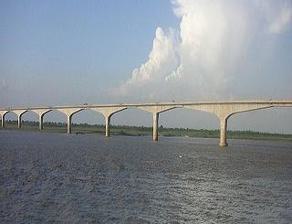
Building: Vikramshila Setu
Country: India
Year built: 2001
Bridge in Bhagalpur Vikramshila Setu Coordinates 25°16′41″N 87°01′37″E / 25.278°N 87.027°E / 25.278; 87.027 Carries Two lane roadway and pedestrian pathways each side Locale Bhagalpur Maintained by Bihar Government Characteristics Material Concrete and Iron Total length 4,400 metres (14,400 ft) History Construction end 2001 Opened 2001 Closed No Statistics Daily traffic Two way Toll For Heavy vehicle and four wheeler Location Vikramshila Setu is a bridge across the Ganges , near Bhagalpur in the Indian state of Bihar . It is named after the ancient Mahavihara of Vikramashila which was established by King Dharmapala (783 to 820 A.D.) . Vikramshila Setu is 6th longest bridge over water in India. The 4.4 km long  two lane bridge serves as a link between NH 33 and NH 31 running on the opposite sides of the Ganges . It runs from Barari Ghat on the Bhagalpur side on the south bank of the Ganges to Naugachhia on the north bank. It also connects Bhagalpur to Purnia and Katihar .  This has reduced considerably the road travel between Bhagalpur and places across the Ganges. However, there is intense traffic congestion on the bridge due to increased traffic and there is now a demand to construct another bridge parallel to it. On 21 September 2020 Prime Minister Mr Narendra Modi laid the foundation stone of another 4 lane road bridge of 4.445 km length over Ganga river parallel to Vikramshila Setu at cost of ₹ 1110.23 crore. In June 2018, another 24 km-long Vikramshila - Kataria rail-cum-road bridge between Vikramshila railway station (near Pirpainty south of Ganga) and Kataria railway station (near Naugachia railway station) north of the Ganga, with an expenditure of ₹ 4,379.01 crore was approved. See also Bridges in Bihar List of longest bridges in the world List of longest bridges above water in India References